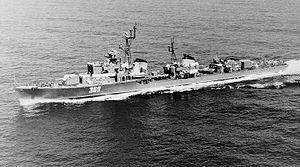
La classe Skory est le code OTAN pour une classe de destroyers construits après la Seconde Guerre mondiale pour la Marine soviétique. Leur désignation soviétique était Projet 30bis. Certaines unités ont été vendues à l'Égypte, l'Indonésie et la Pologne. Un total de 70 navires ont été construits. Retirés du service dans les années 1980.